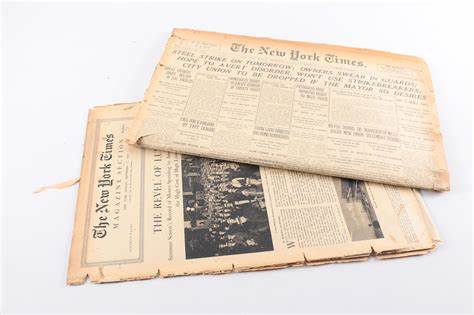
Waste category: paper